Nick Jones (entrepreneur)

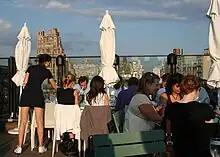
The rooftop bar at Soho House in New York

After leaving school he joined the Trusthouse Forte training scheme in 1980. He spent eight years with the group, rising to marketing manager at Grosvenor House Hotel in Park Lane. In the 1980s, Jones created Over the Top, a small group of restaurants.